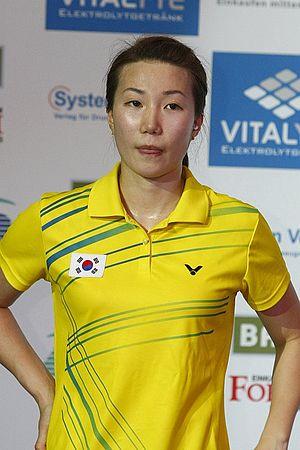
Kim Min-jung est une joueuse de badminton sud-coréenne née le 29 juillet 1986 à Jeju.